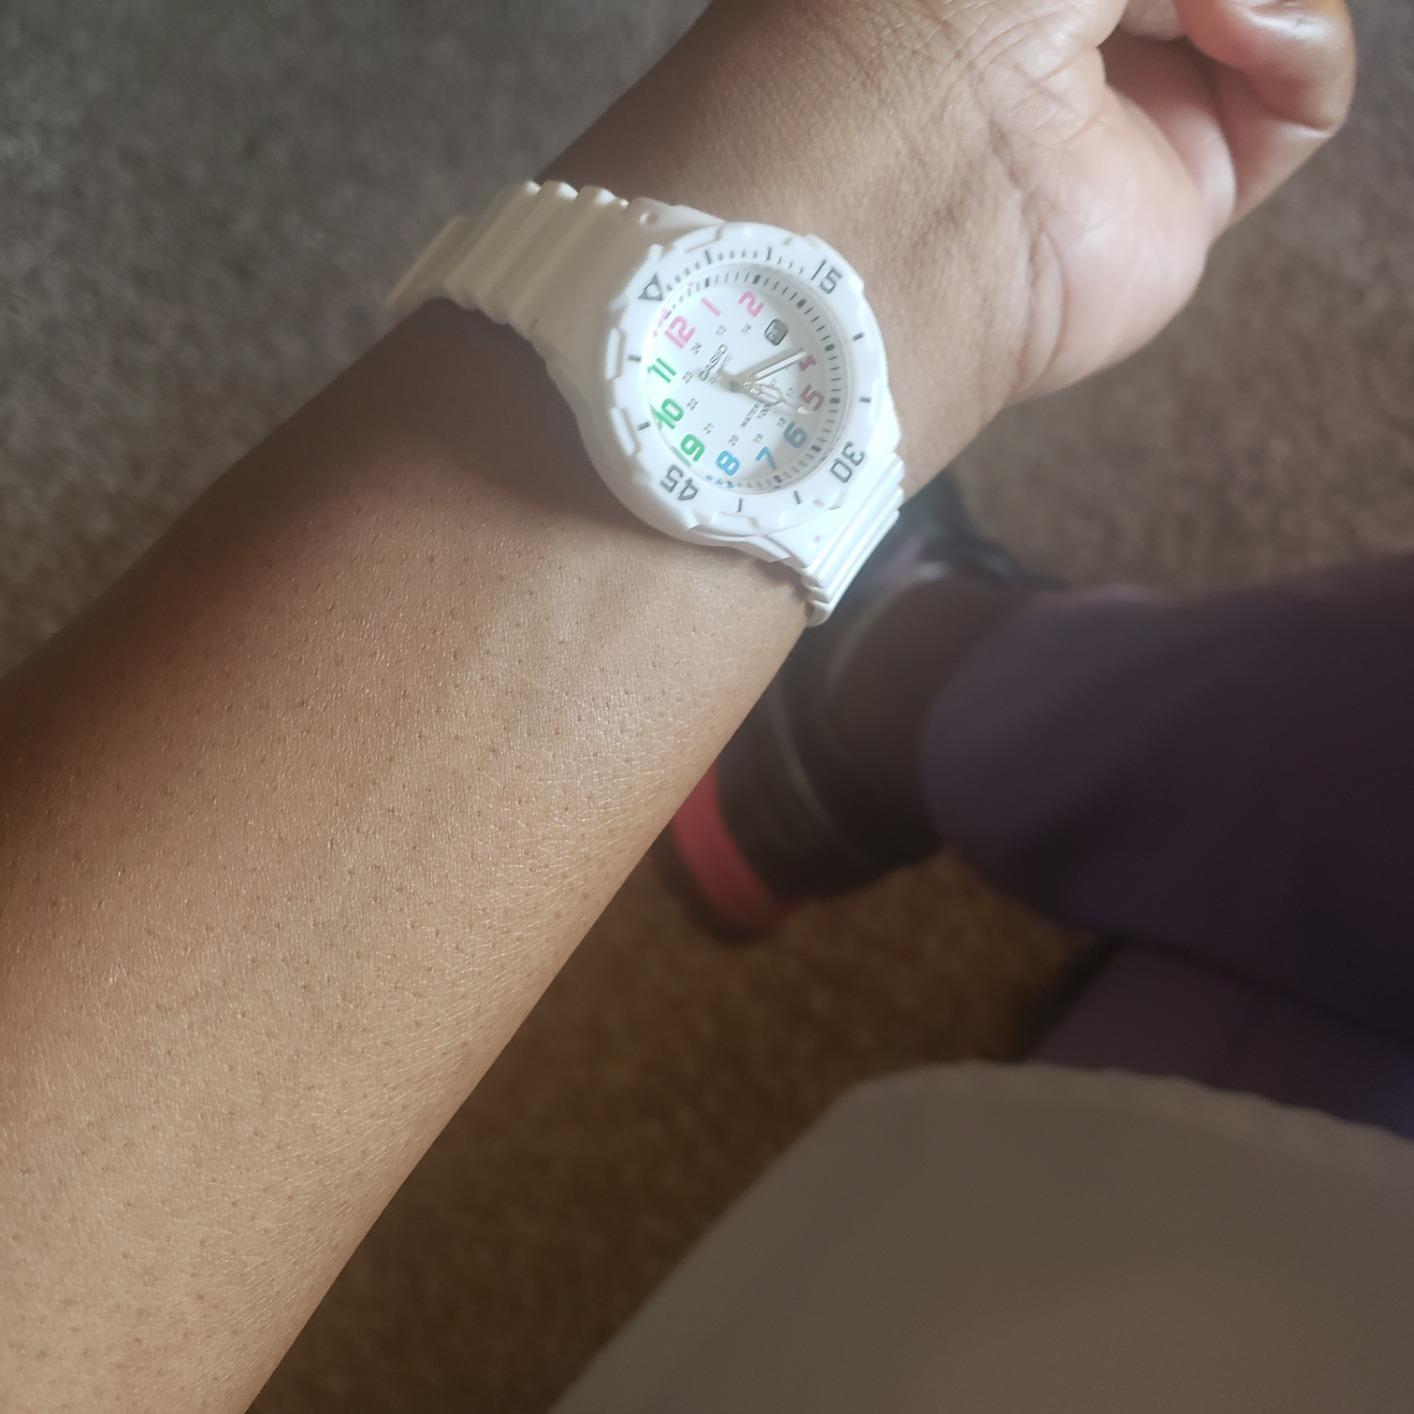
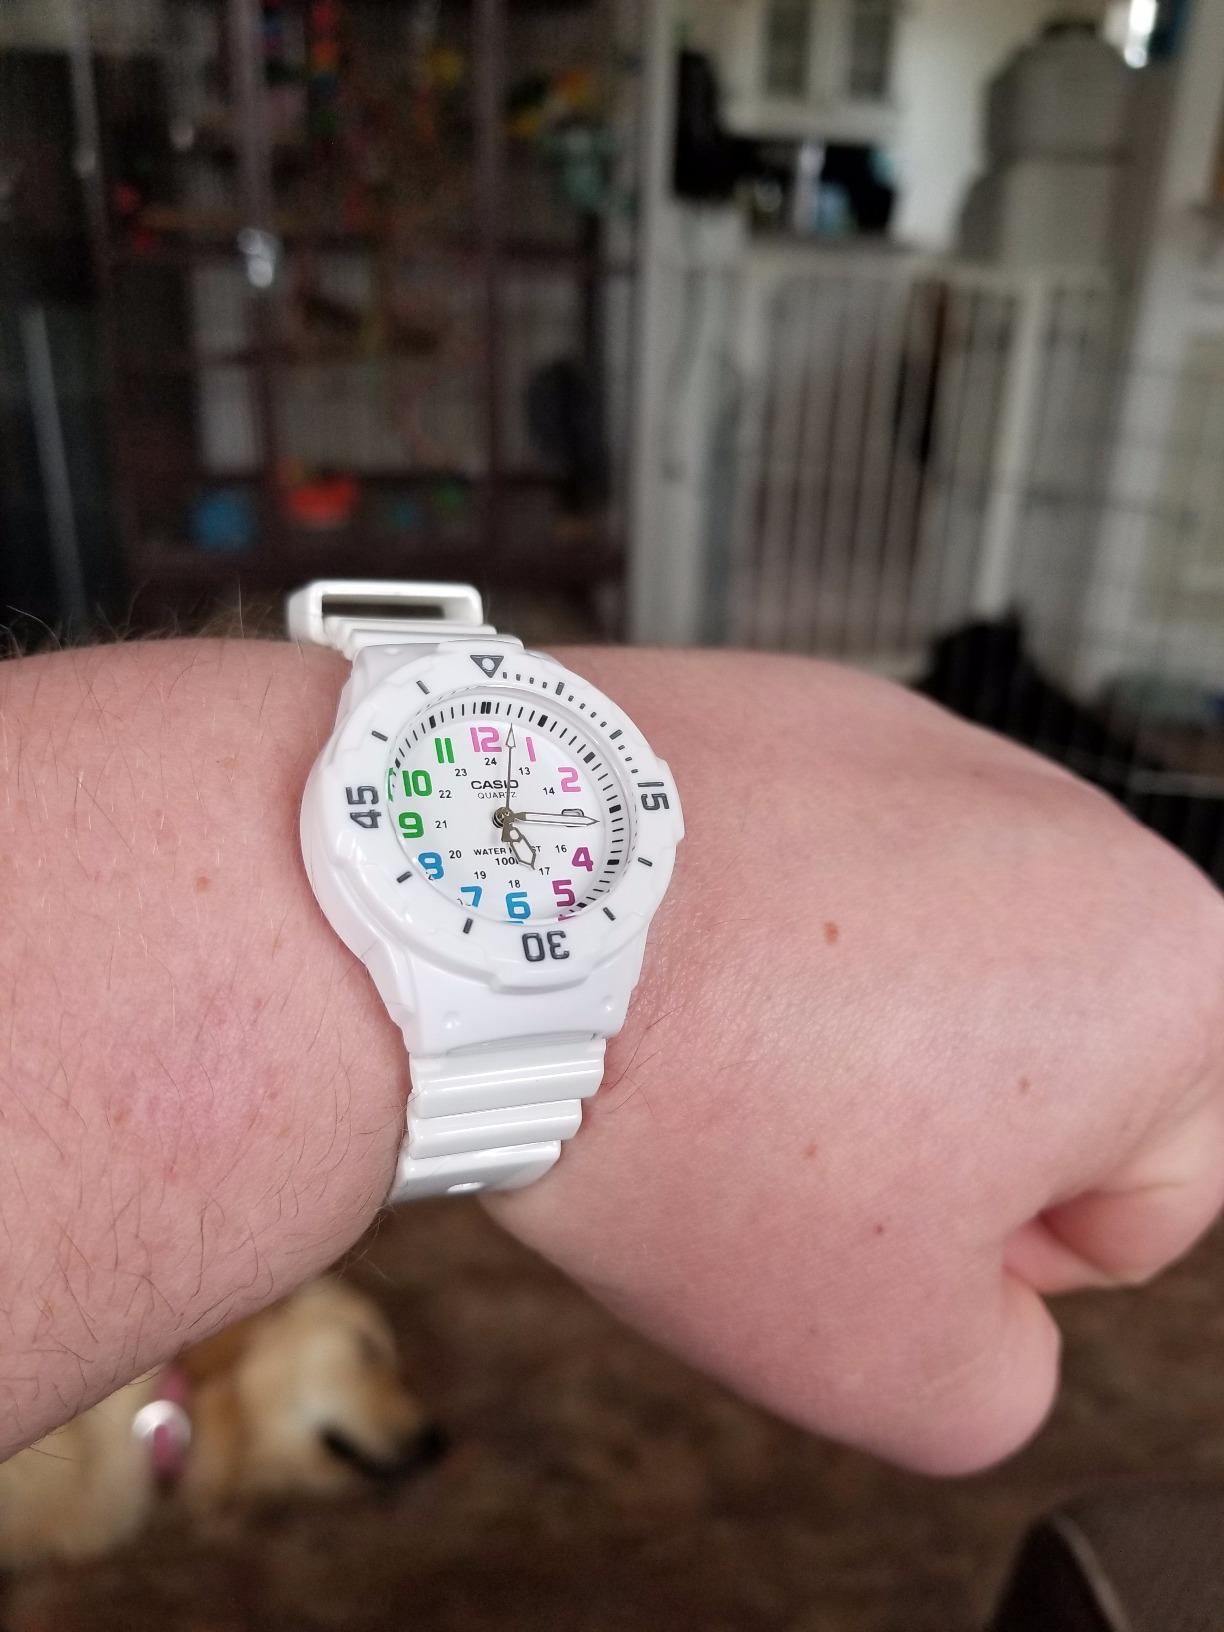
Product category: accessories_watch
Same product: yes